History of Basilan

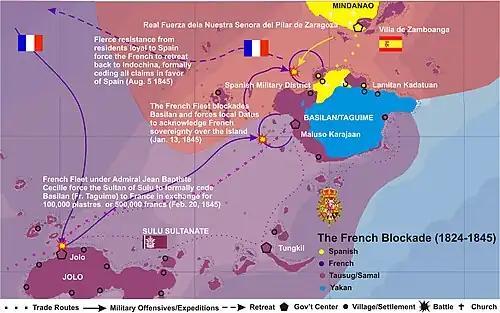

On February 20, 1845, France forced the Sulu Sultan to formally cede Basilan Island to France in exchange for 100,000 piastres or 500,000 French francs. The French Admiral totally ignored Spanish protests. However, the inhabitants of Basilan who remained loyal to Spain, fought against the French for a year, forcing the French King, Louis Philippe, also a Bourbon, to ultimately decide against taking Basilan although the French Cabinet already approved the annexation, even allocating the budget for Basilan for that year.